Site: brandenburg
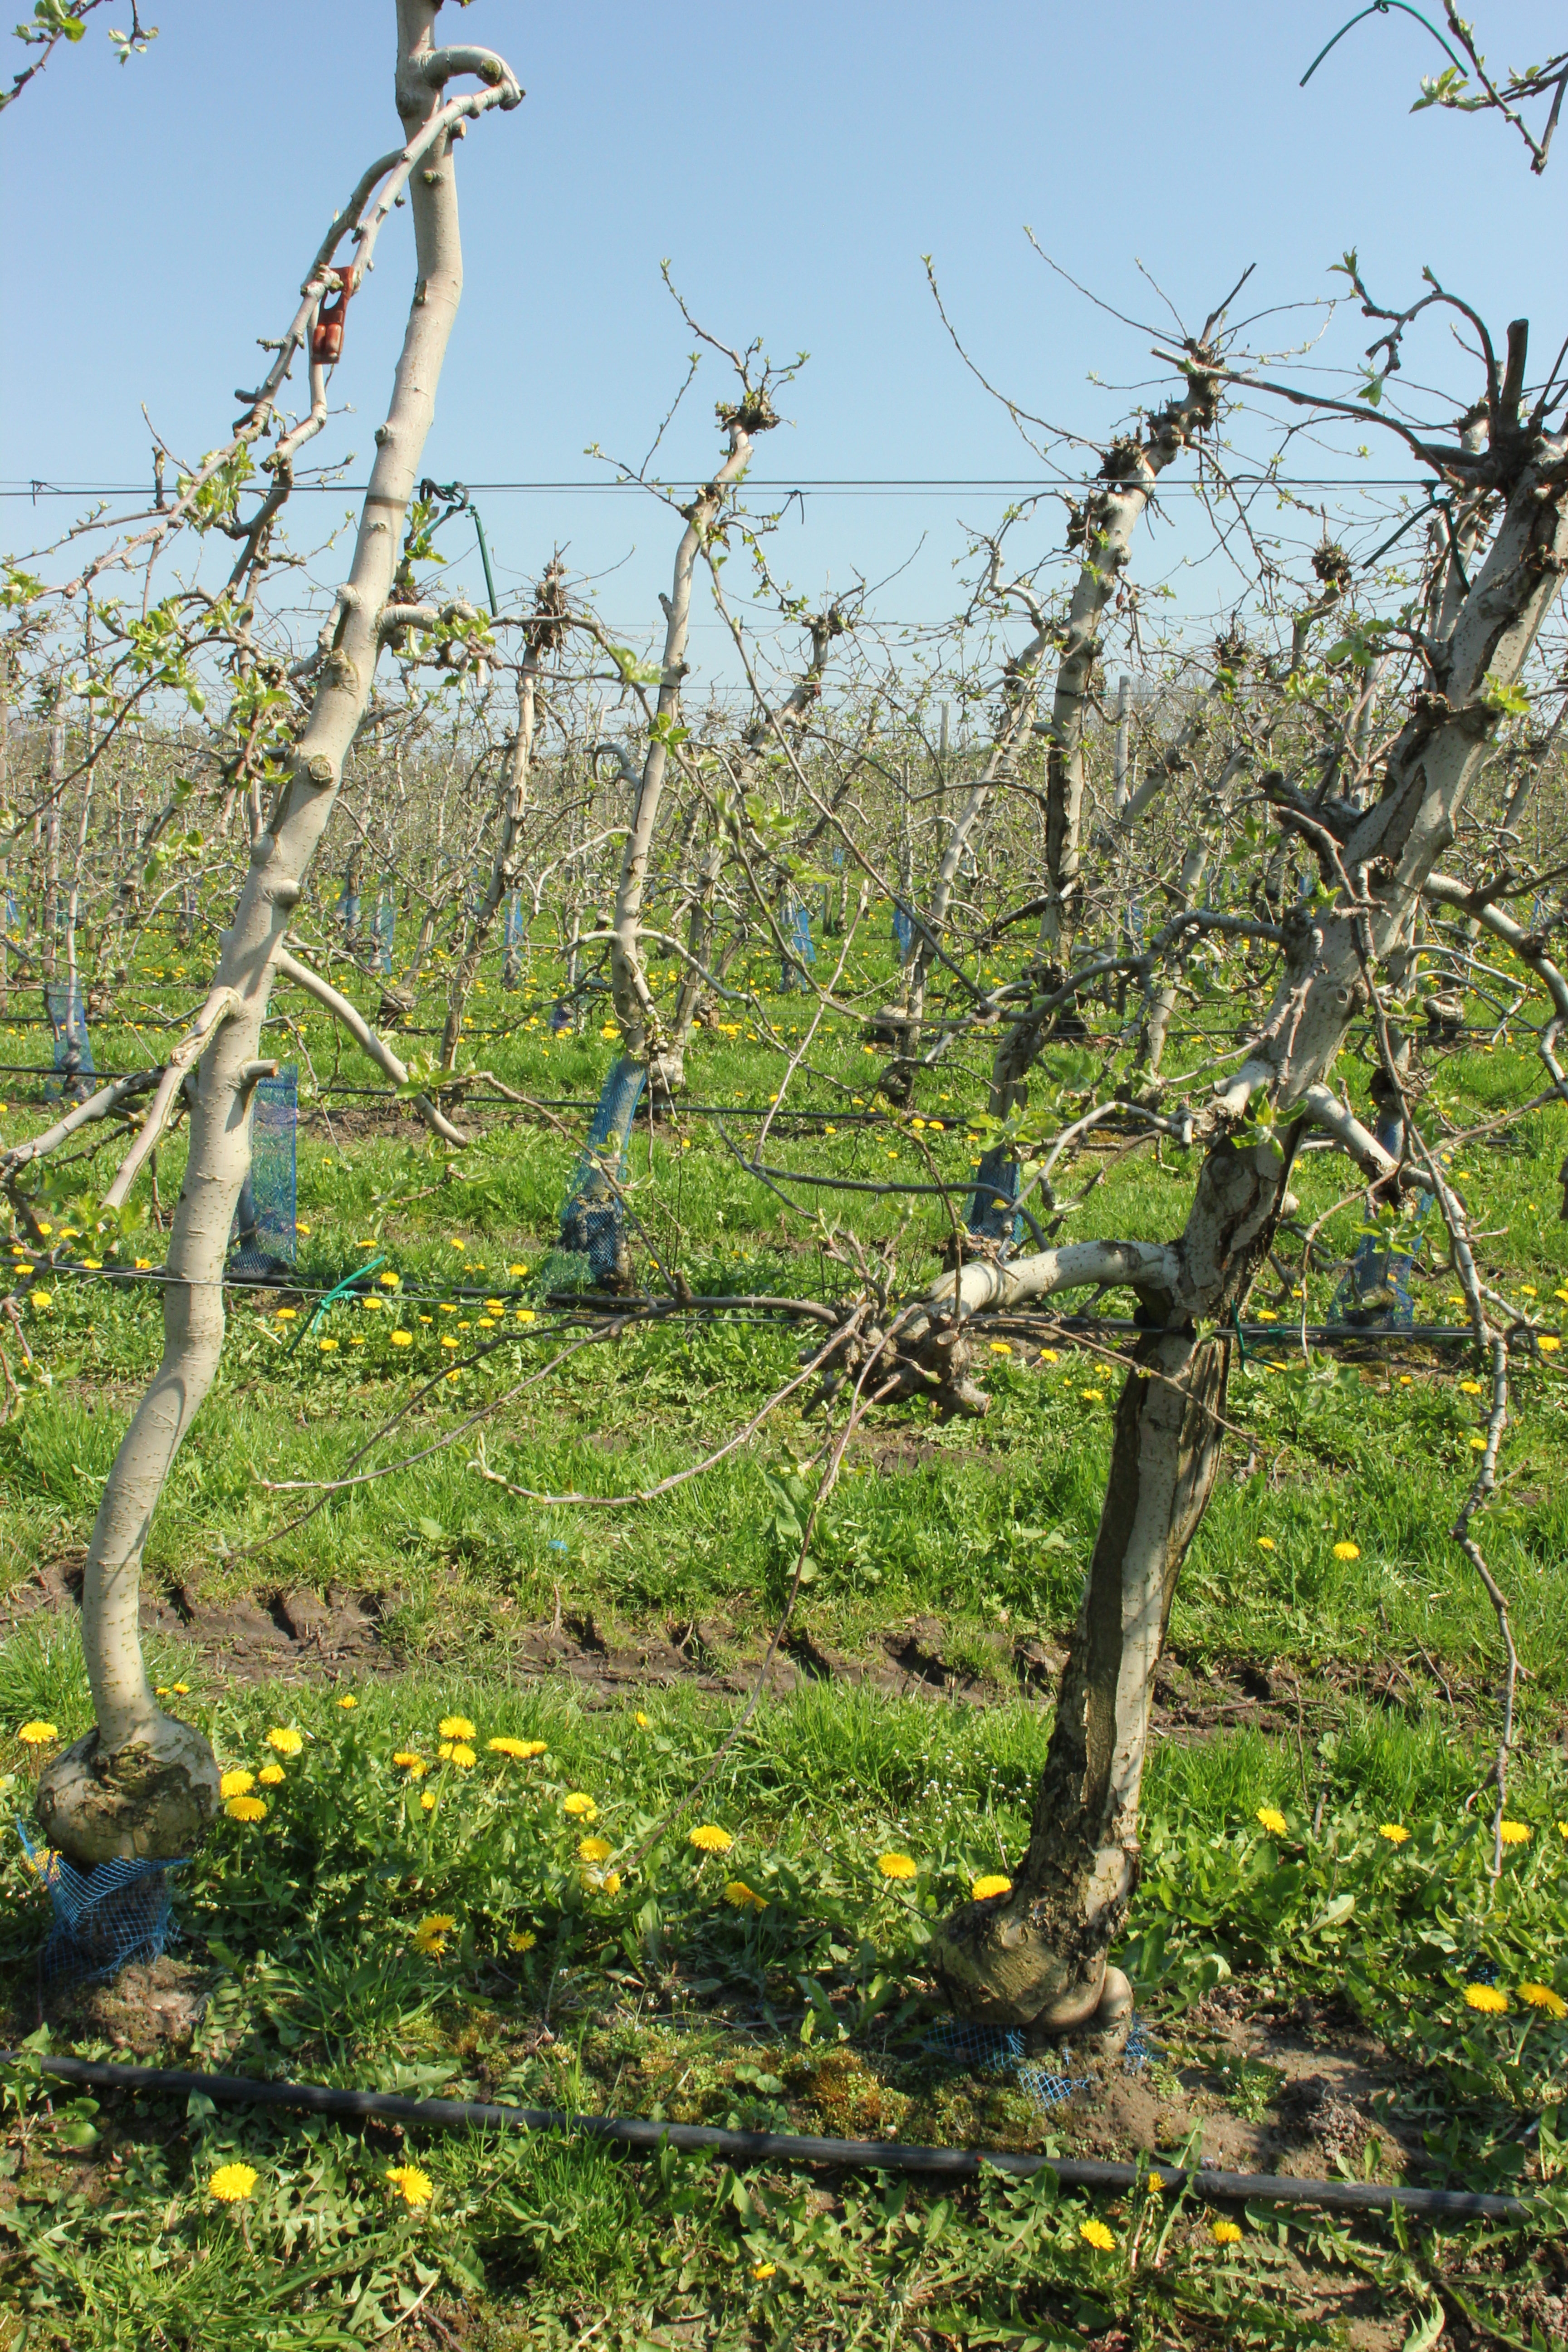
Growth stage (BBCH 56): Inflorescence emergence